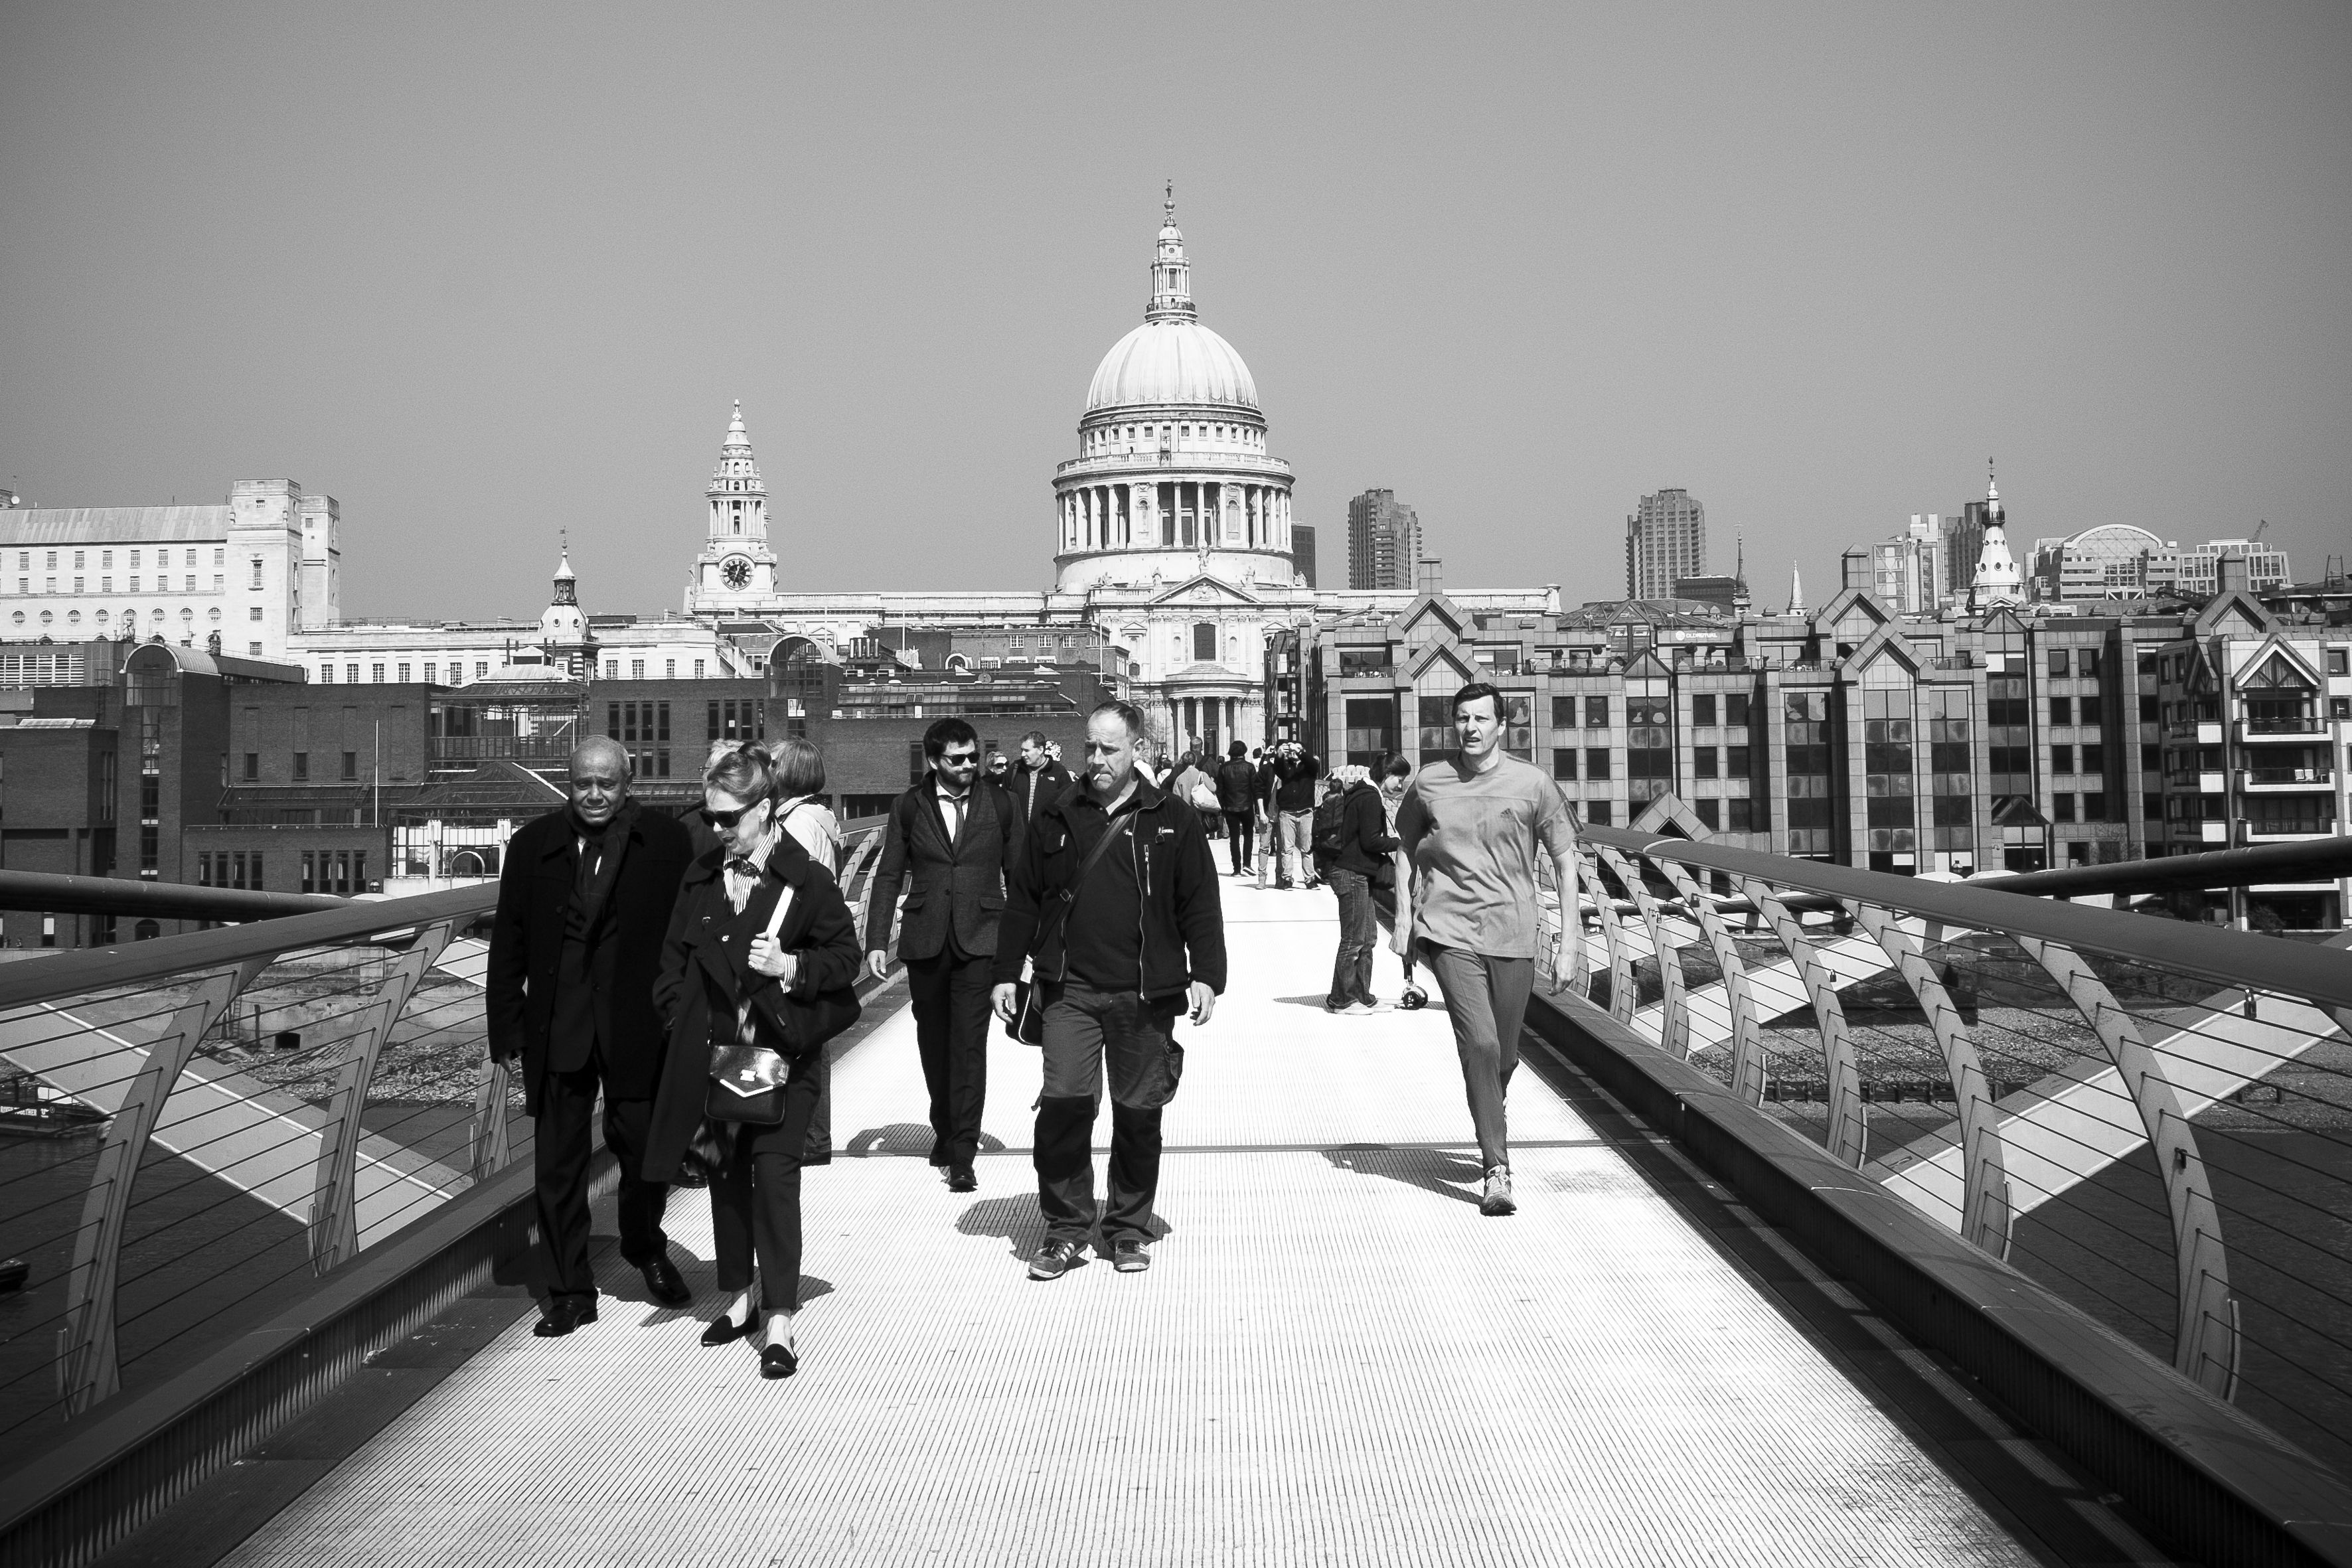
black and white, white, skyline, street, photography, city, skyscraper, urban, cityscape, downtown, travel, fujifilm, tower, landmark, monochrome, uk, england, bw, blackandwhite, blackwhite, london, ngc, photograph, noiretblanc, fuji, shape, fujixt1, metropolis, fujix, urban area, monochrome photography, human settlement